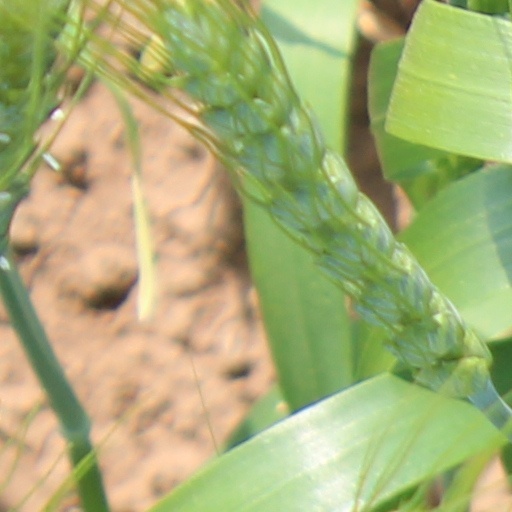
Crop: wheat